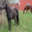
Label: horse